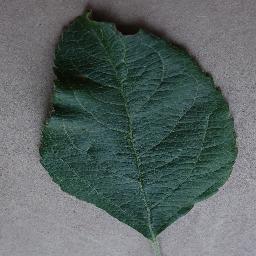
Label: Apple___healthy